Sport in Spain

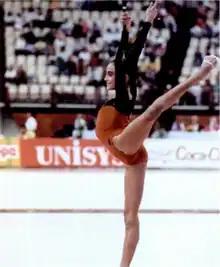
Carolina Pascual at the 1991 World Championships in Athens.

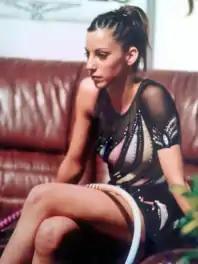
Almudena Cid in the 'Kiss and Cry' area at the 2003 European Championships.

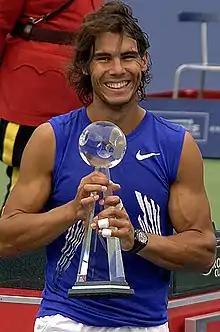
Rafael Nadal holding the 2008 Rogers Cup trophy.

Rhythmic gymnastics is a popular sport through all Spain, so far the most successful individual rhythmic gymnasts are Carolina Pascual who won a silver medal in the individual all around competition in Barcelona 1992, Carmen Acedo who won gold medal in clubs competition in World Championships in 1993 and Almudena Cid this last is the only rhythmic gymnast who has competed at four olympic finals, placing 9th at Atlanta 1996 and Sydney 2000 being 8th at Athens 2004 and Beijing 2008.